2018 Pasamayo bus crash

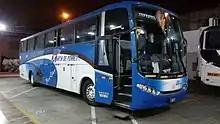
A bus from the San Martin company, similar to the one in the accident.

Peruvian Transportation Minister Bruno Giuffra stated on Twitter that both vehicles were in "excess of speed" when the accident occurred shortly before noon. The area of the crash, which is 43 kilometers from Lima, was an isolated, rocky beach below the Devil's Curve not readily reachable by roadways. The route the accident occurred on, the Devil's Curve, received its nickname from treacherous conditions created by frequent fog, a lack of barriers, and its unpredictable shape.